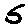
Label: 5